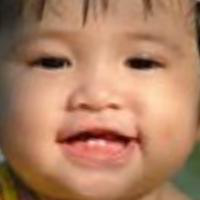
Age group: age 01-10